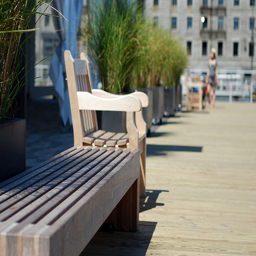
a very large bench on the street and a chair
A couple of wooden benches sitting next to each other.
The bench and chair are empty right now.
a wood bench and chair are set outside
Several ferns in line next to a chair.